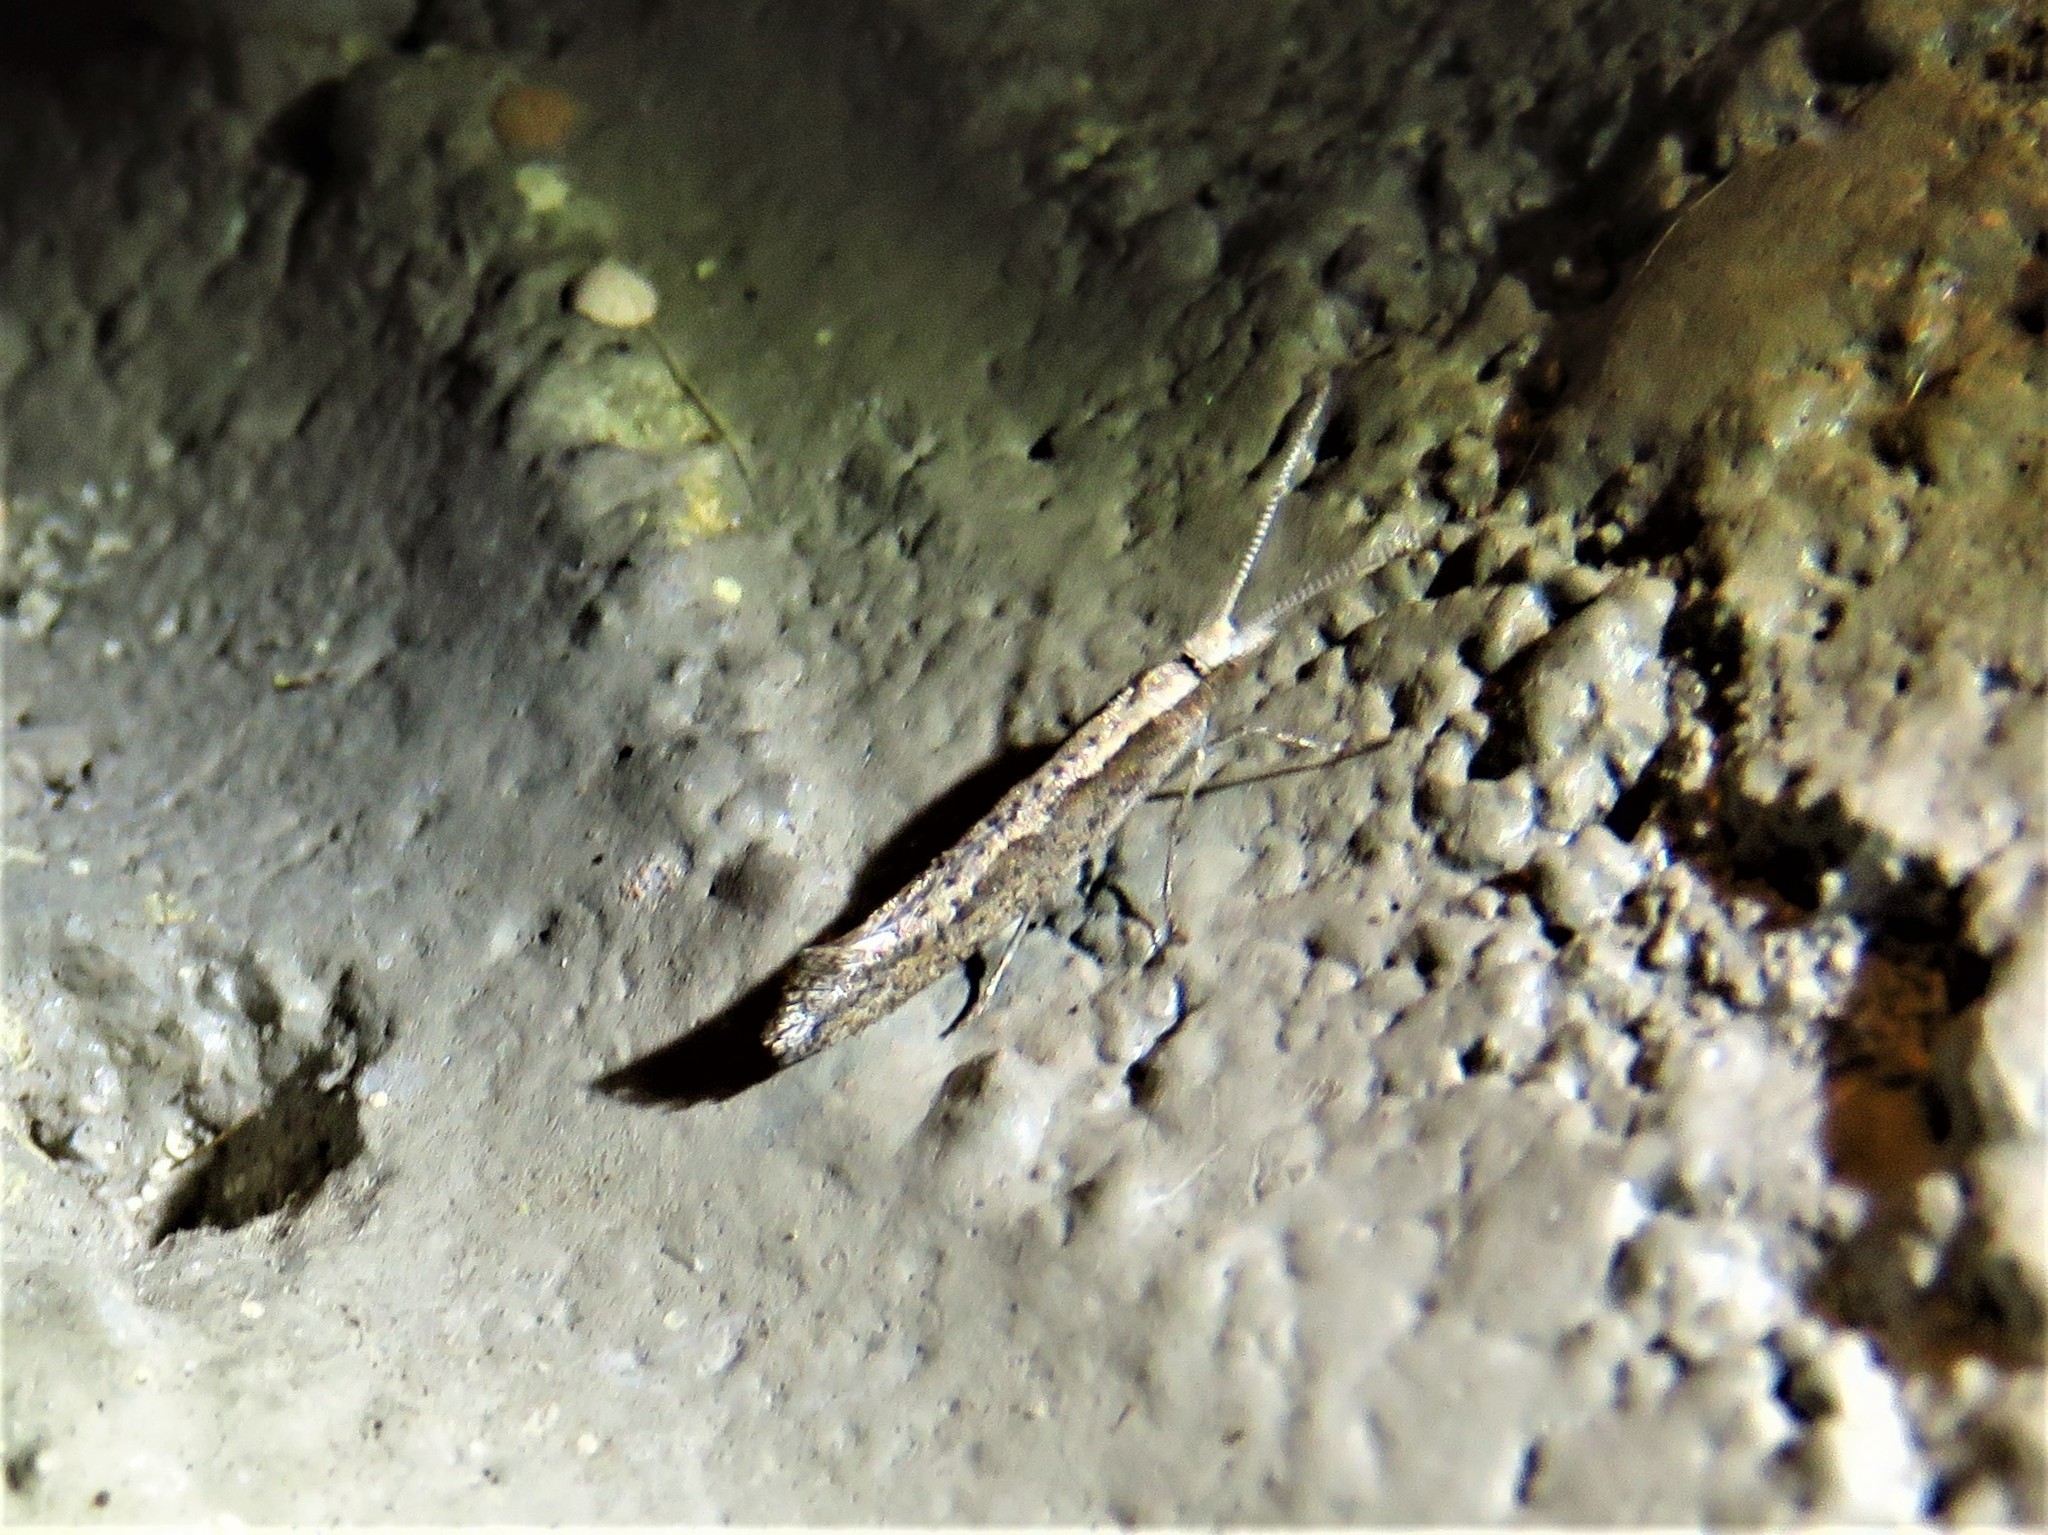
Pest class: diamondback_moth